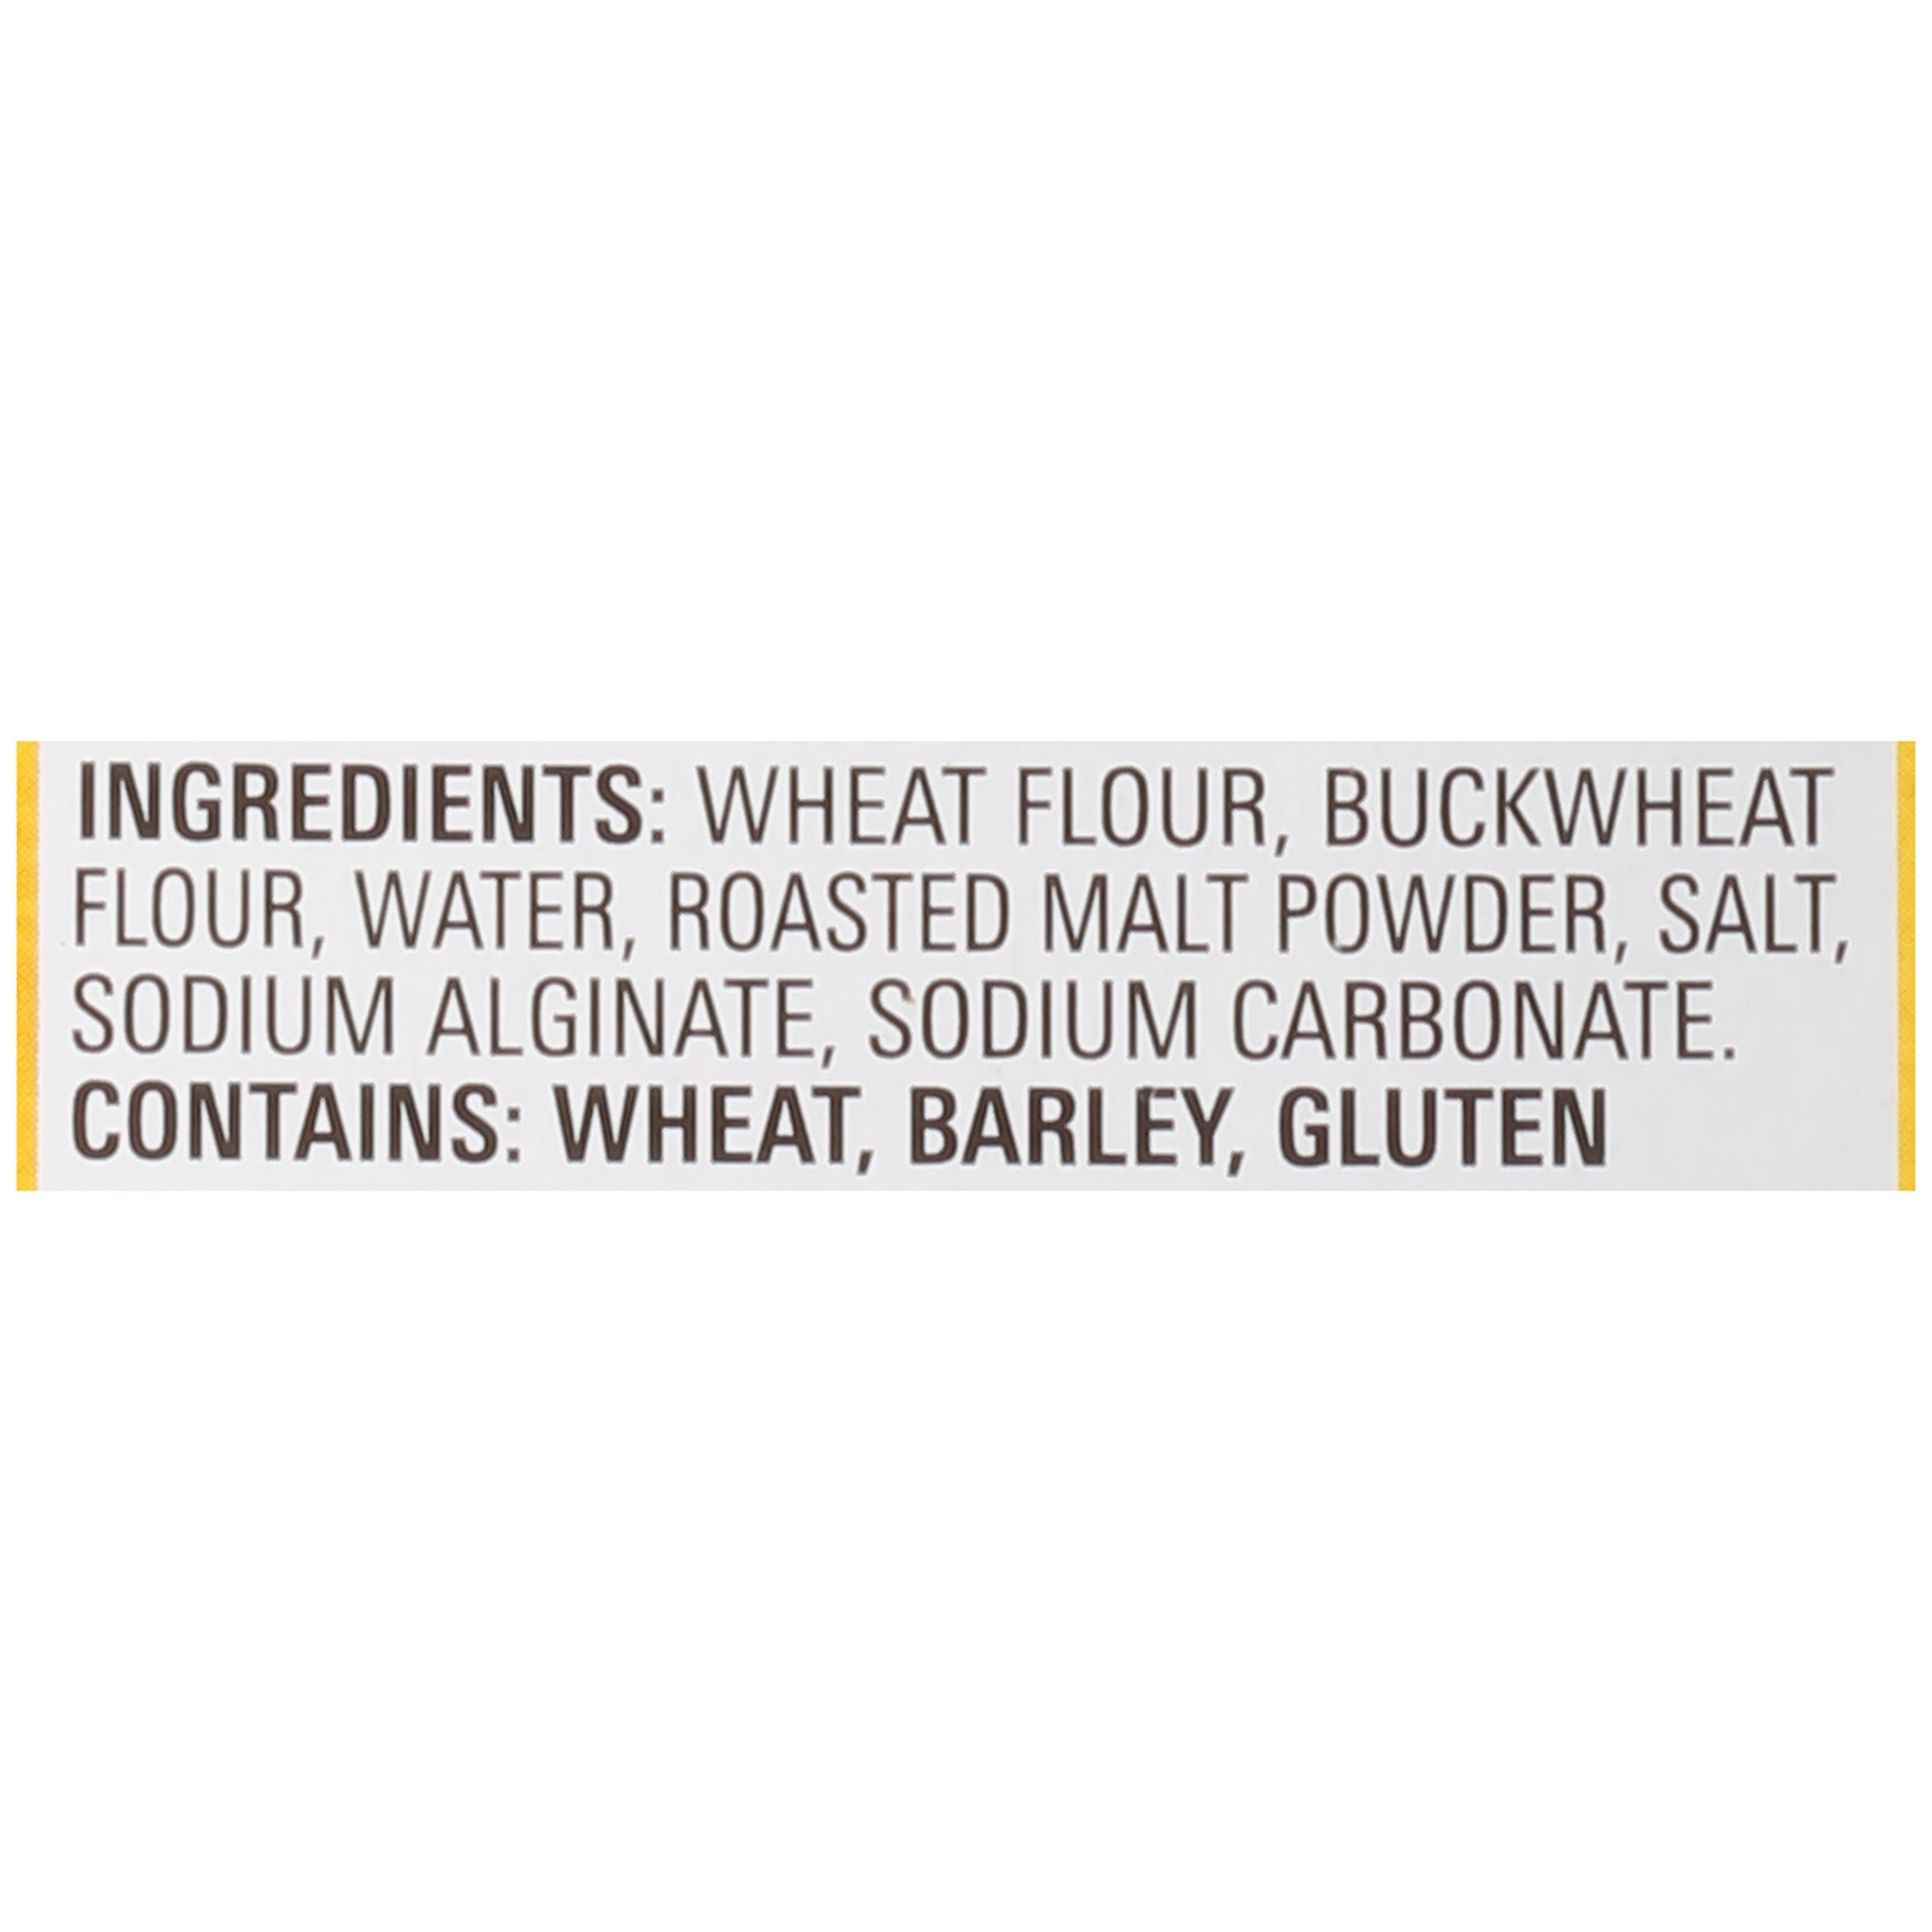
Item Name: Simply Asia Japanese Style Soba Noodles, 14 oz (Pack of 2)
Bullet Point 1: 5 grams of protein per serving
Bullet Point 2: No MSG
Bullet Point 3: Non-GMO Certified
Bullet Point 4: Add soba noodles to salads, soups and stir-fry
Bullet Point 5: 6-minute boiling time
Value: 28.0
Unit: Ounce

Price: 5.39